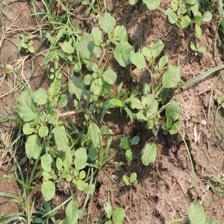
Label: BroadLeafWeed